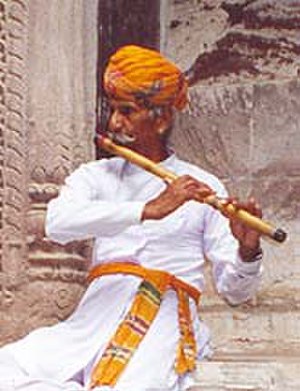
Tværfløjte / Historie / Tidlig historie
En mand spiller bansuri ved et fort i Jodhpur.
En tværfløjte er et europæisk musikinstrument i træblæserfamilien, fordi den oprindeligt blev fremstillet af træ. Nu til dags er grundmaterialet typisk metal som sølv, guld og platin, eller træ eller kulfiber. Materialevalget har stor betydning for klangen, og det gør stor forskel på blæseteknikken. De forskellige materialer er ofte kombinerede, så fx mundpladen er af guld og resten af sølv. Ved notation af musik spillet af en tværfløjte benyttes udelukkende g-nøglen.